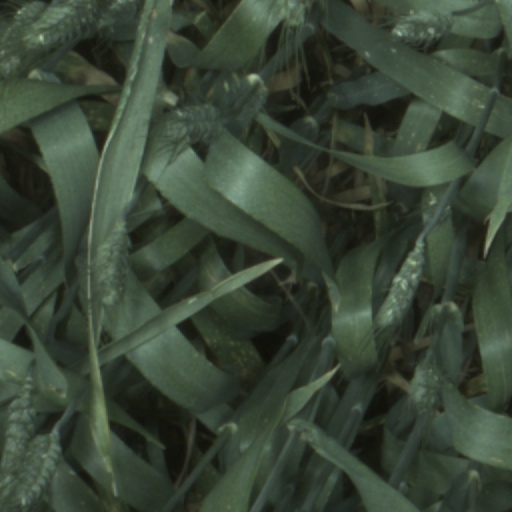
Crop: wheat